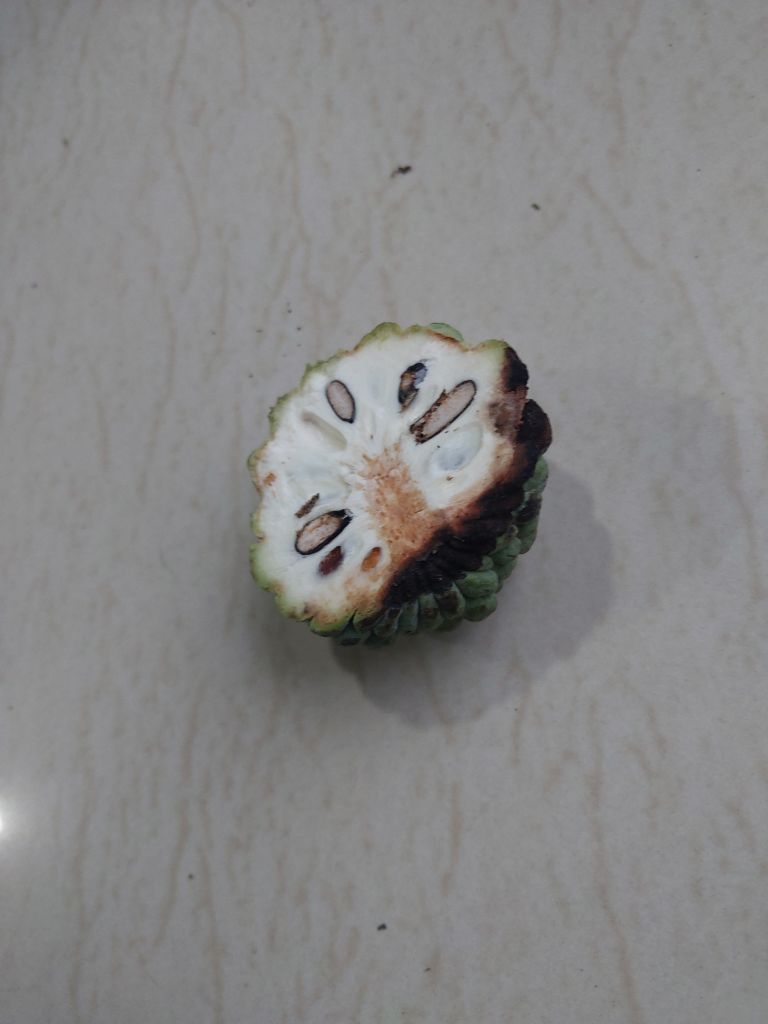
Disease label: Diplodia Rot